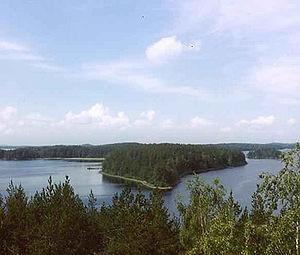
Le lac Pyhäselkä est un lac d'eau douce de l'est de la Finlande, en Carélie du Nord. Il s'étend sur les communes de Joensuu, Liperi, Pyhäselkä et Rääkkylä.